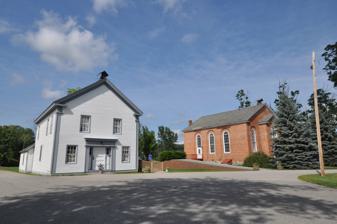
Building: School House and Town Hall
Country: United States of America
Year built: 1858
United States historic place School House and Town Hall U.S. National Register of Historic Places Show map of Vermont Show map of the United States Location Schoolhouse Rd., Leicester, Vermont Coordinates 43°51′58″N 73°6′33″W / 43.86611°N 73.10917°W / 43.86611; -73.10917 Area 3 acres (1.2 ha) Built 1858 ( 1858 ) Architectural style Greek Revival NRHP reference No. 88001045 Added to NRHP June 14, 1988 The School House and Town Hall is a historic municipal building on Schoolhouse Road, just west of United States Route 7 in the center of Leicester, Vermont .  Built about 1858, it is a fine example of late Greek Revival architecture, and is the town's best-preserved district schoolhouse.  Its upper floor has served as the town hall since its construction.  It was listed on the National Register of Historic Places in 1988. Description and history The Leicester School House and Town Hall is located in a cluster of civic buildings making up the village center of the rural community, on the north side of the Leicester-Whiting Road just west of US 7.  It stands on the east side of Schoolhouse Road, just west of the brick Leicester Meeting House .  It is a two-story wood-frame structure, with a gabled roof and clapboarded exterior. The building corners have paneled pilasters, rising to entablatures running along the sides.  The main (south-facing) facade is symmetrical, with a central entrance set in a slight recess, framed by sidelight windows and pilasters supported a corniced entablature.  The interior of the building houses open chambers on both floors, with vestibule areas in the front and a staircase in the front right corner. The building was constructed sometime after 1858, when the association that owns the meeting house granted the town permission to build on its land.  Along with the meeting house and the Stagecoach Inn (located just across US 7), this assemblage of buildings represent a quintessential Vermont small-town 19th-century crossroads village center. See also National Register of Historic Places listings in Addison County, Vermont References